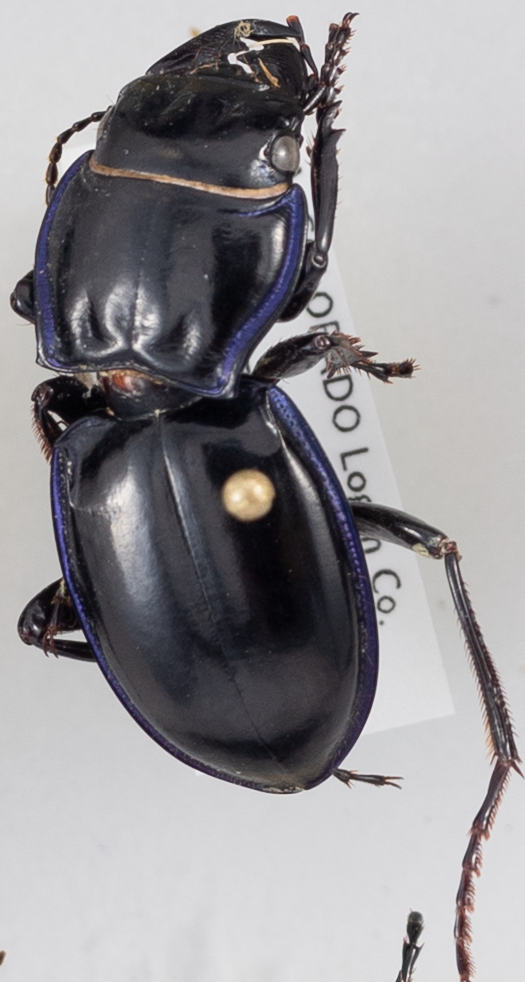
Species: Pasimachus elongatus
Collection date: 2020-07-15
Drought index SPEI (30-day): -1.93
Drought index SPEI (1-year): -1.22
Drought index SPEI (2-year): -0.24